United Nations Security Council Resolution 726

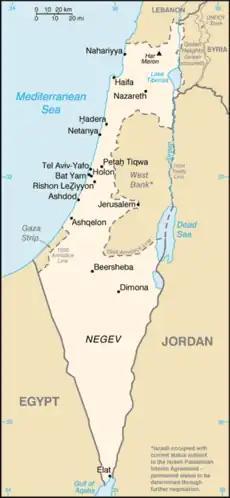
Israel and the occupied territories

United Nations Security Council resolution 726, adopted unanimously on 6 January 1992, after reaffirming 607 (1988), 608 (1988), 636 (1989), 641 (1989) and 694 (1991) and learning of the deportation of twelve Palestinians by Israel in the occupied territories, the Council condemned the deportations that were in violation of the Fourth Geneva Convention referring to the protection of civilians in times of war.